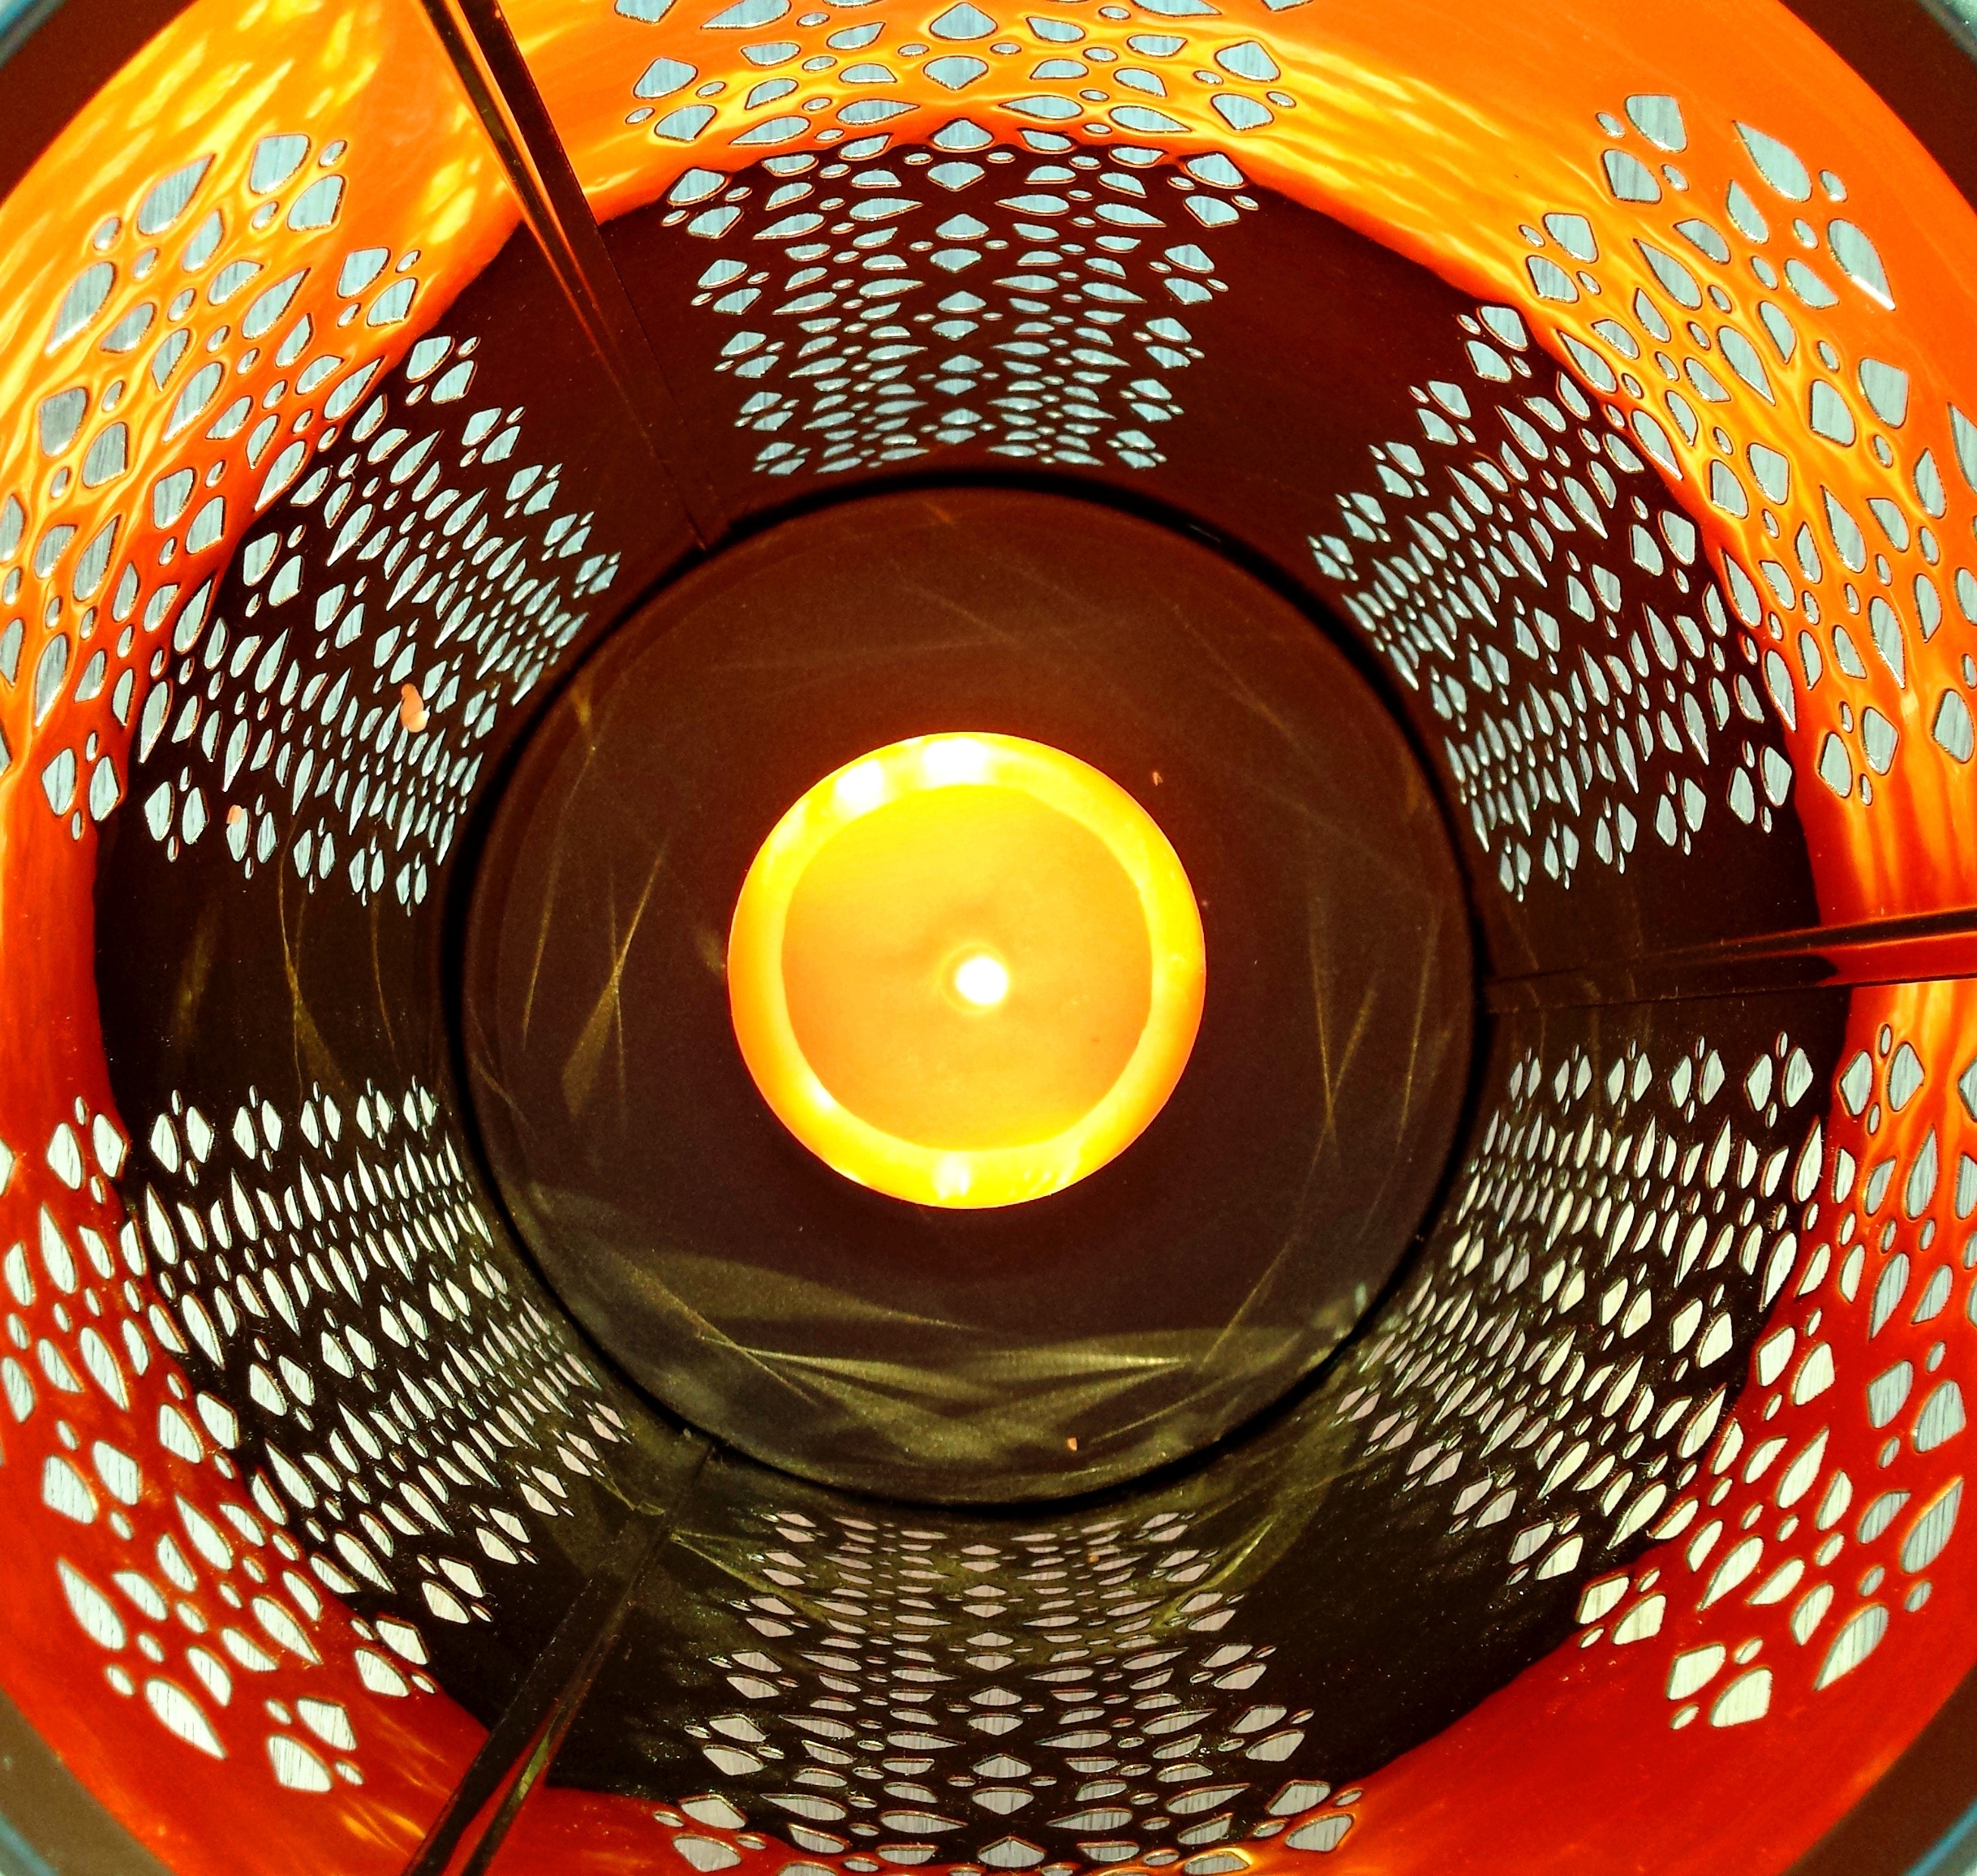
light, glowing, night, orange, lantern, color, halloween, holiday, flame, cozy, candle, lighting, circle, illustration, candlelight, compact disc